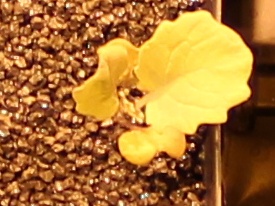
Label: Canola